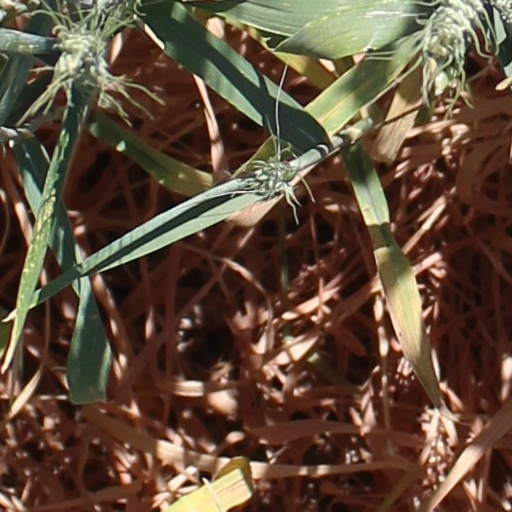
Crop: wheat